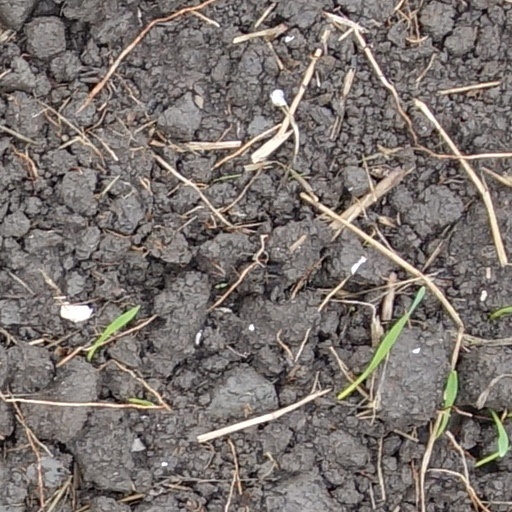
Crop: wheat